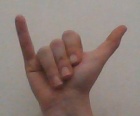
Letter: ya